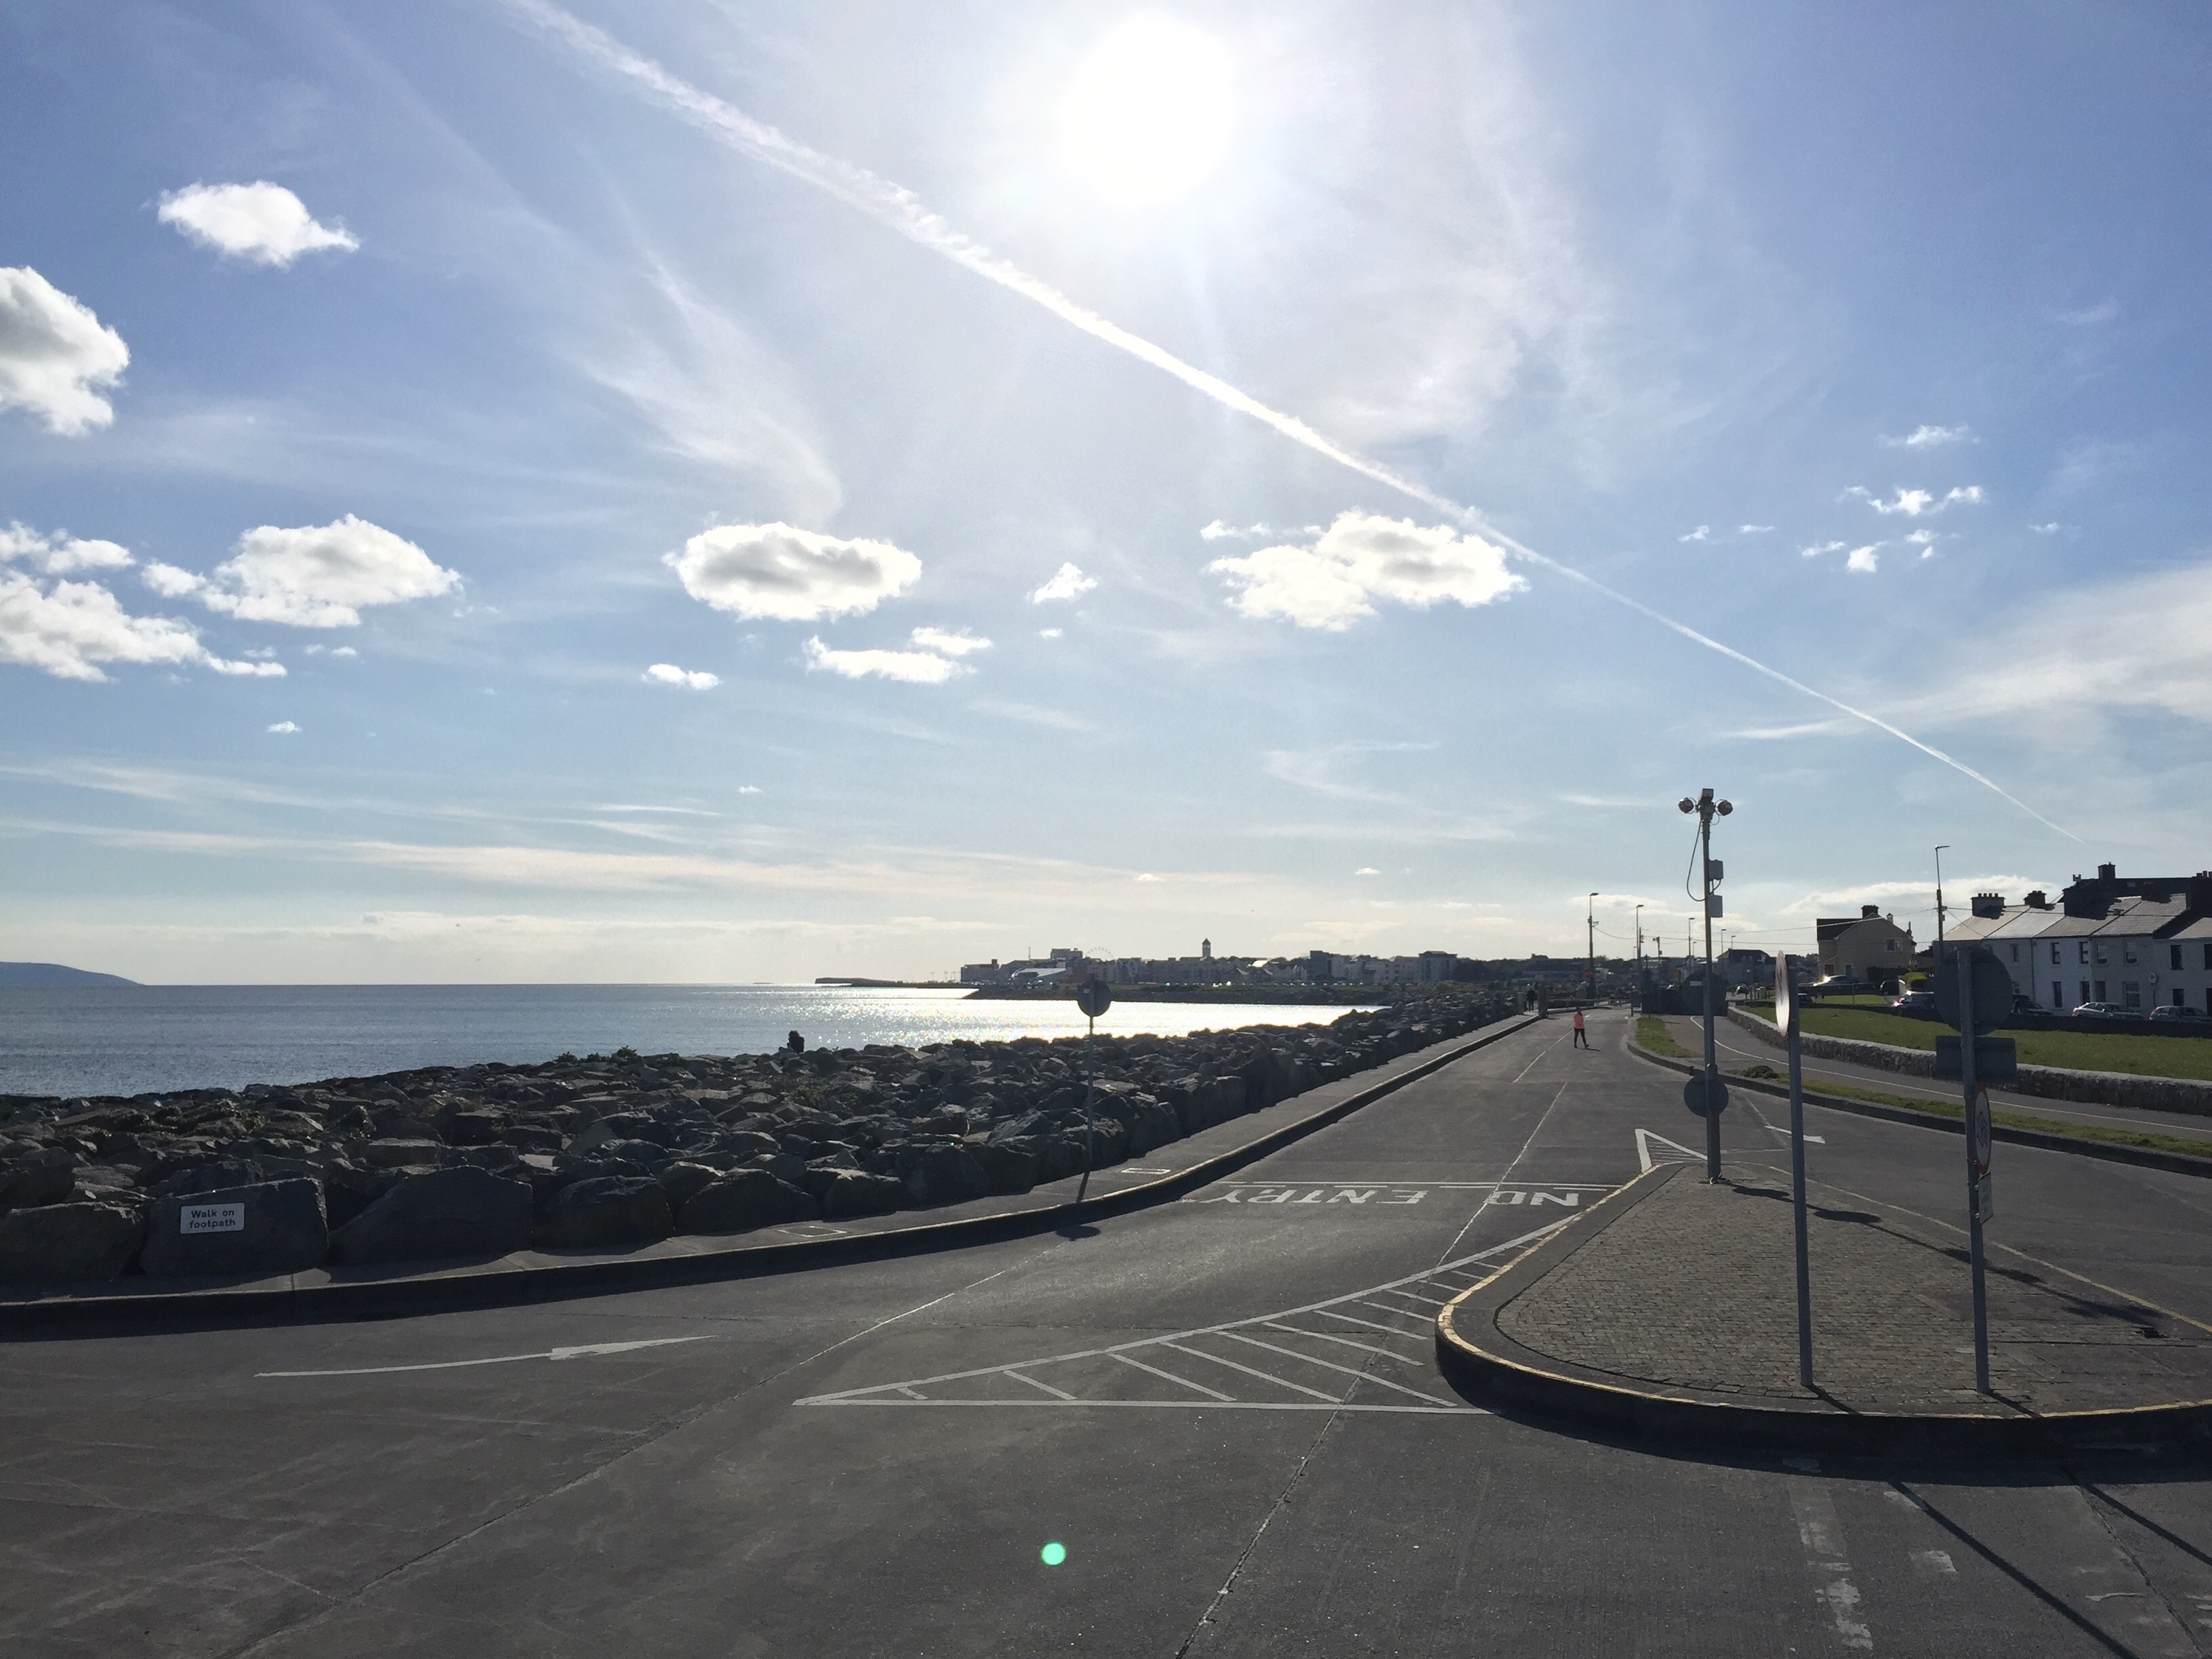
sea, horizon, cloud, sky, road, highway, driving, asphalt, dusk, line, road trip, infrastructure, atmosphere of earth, controlled access highway